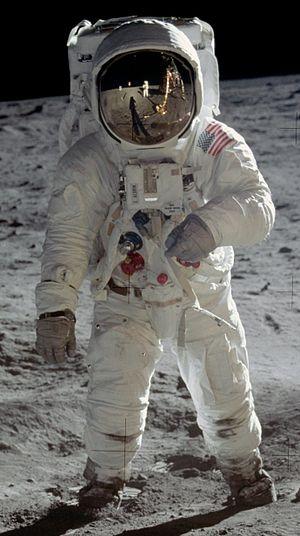
La combinaison spatiale A7L est une combinaison spatiale développée pour la NASA utilisée à la fin des années 1960 et au début des années 1970 dans le cadre des missions lunaires du programme Apollo et des séjours à bord de la station spatiale Skylab. Ce sont les combinaisons spatiales les plus complexes à avoir été utilisées jusqu'à présent. Construites sur mesure par les entreprises américaines International Latex Corporation Dover et Hamilton Sundstrand et utilisées entre 1968 et 1975, elles pèsent 72 kg mais l'attraction lunaire étant six fois moins forte que la gravité terrestre, les astronautes ont l'impression de porter à peine 12 kg. L'autonomie maximale pour les astronautes est de 6 h 30, correspondant aux réserves d'oxygène, d'énergie électrique et d'eau pour le refroidissement. Limite de températures opérationnelle entre −179 °C et 149 °C. Pression opérationnelle de 0,26 atmosphère.